Air transports of heads of state and government

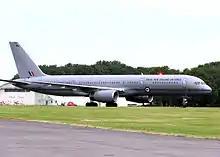
Royal New Zealand Air Force Boeing 757-200 at Kemble Airfield, Gloucestershire, England, UK, for an air display.

The Portuguese Air Force operates three Dassault Falcon 50s for use by the President of the Republic and the Prime Minister, as well as cabinet members and other dignitaries when appropriate. They are operated by the 504 Squadron "Linces", permanently deployed at the AT1 (the military terminal of the Lisbon Airport). In 2023, a Dassault Falcon 900, arrested in a drug trafficking legal case, was added to the 504 Squadron's fleet.